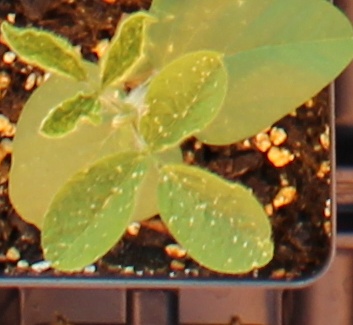
Label: Soybean